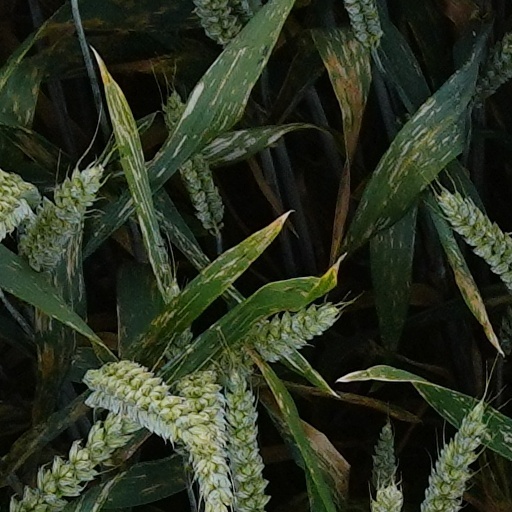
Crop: wheat